Heroes in Hell (film)

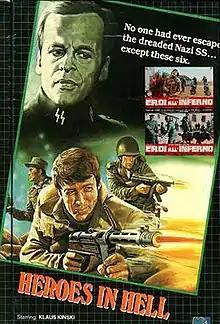
Video cover

Heroes in Hell is a 1974 Italian Macaroni War film written, directed and lensed by Joe D'Amato (using the pseudonym "Michael Wotruba" for the directorial credit), produced by Walter Brandi and starring Klaus Kinski, Luciano Rossi and Franco Garofalo.